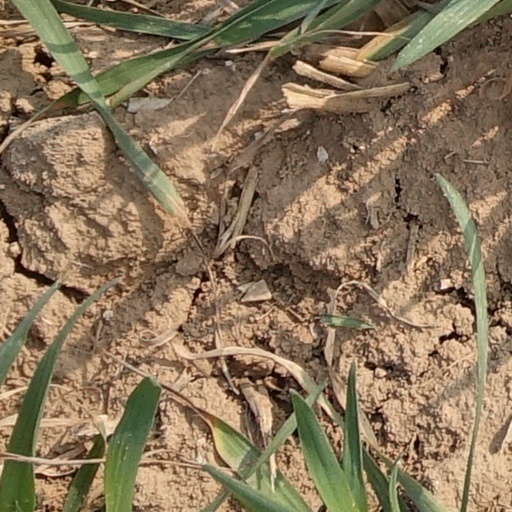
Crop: wheat